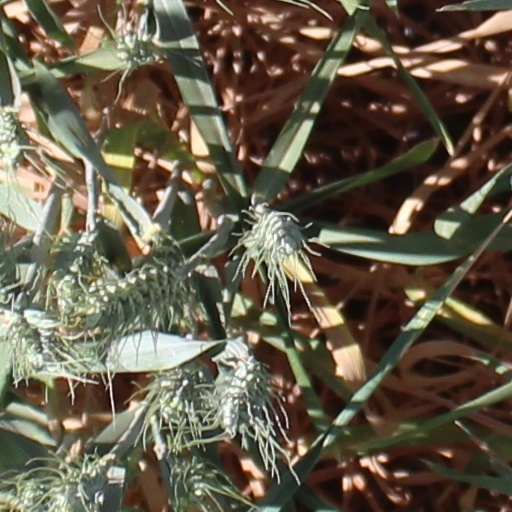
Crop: wheat